Southside House

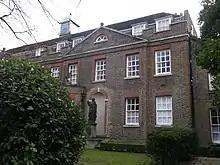
Southside House

Southside House is a historical home located on the south side of Wimbledon Common. It is Grade II* listed.